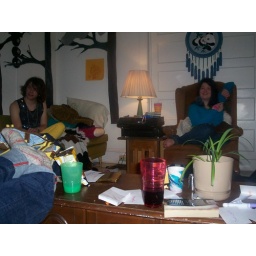
cute kids in my house